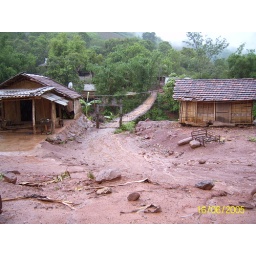
Swing bridge over river, road to Son La